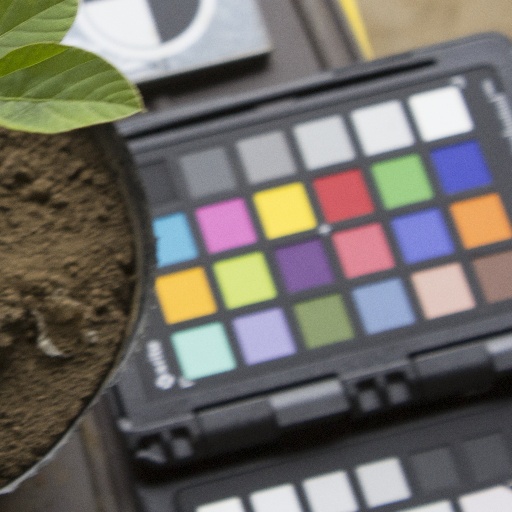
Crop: soybean